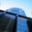
Label: skyscraper